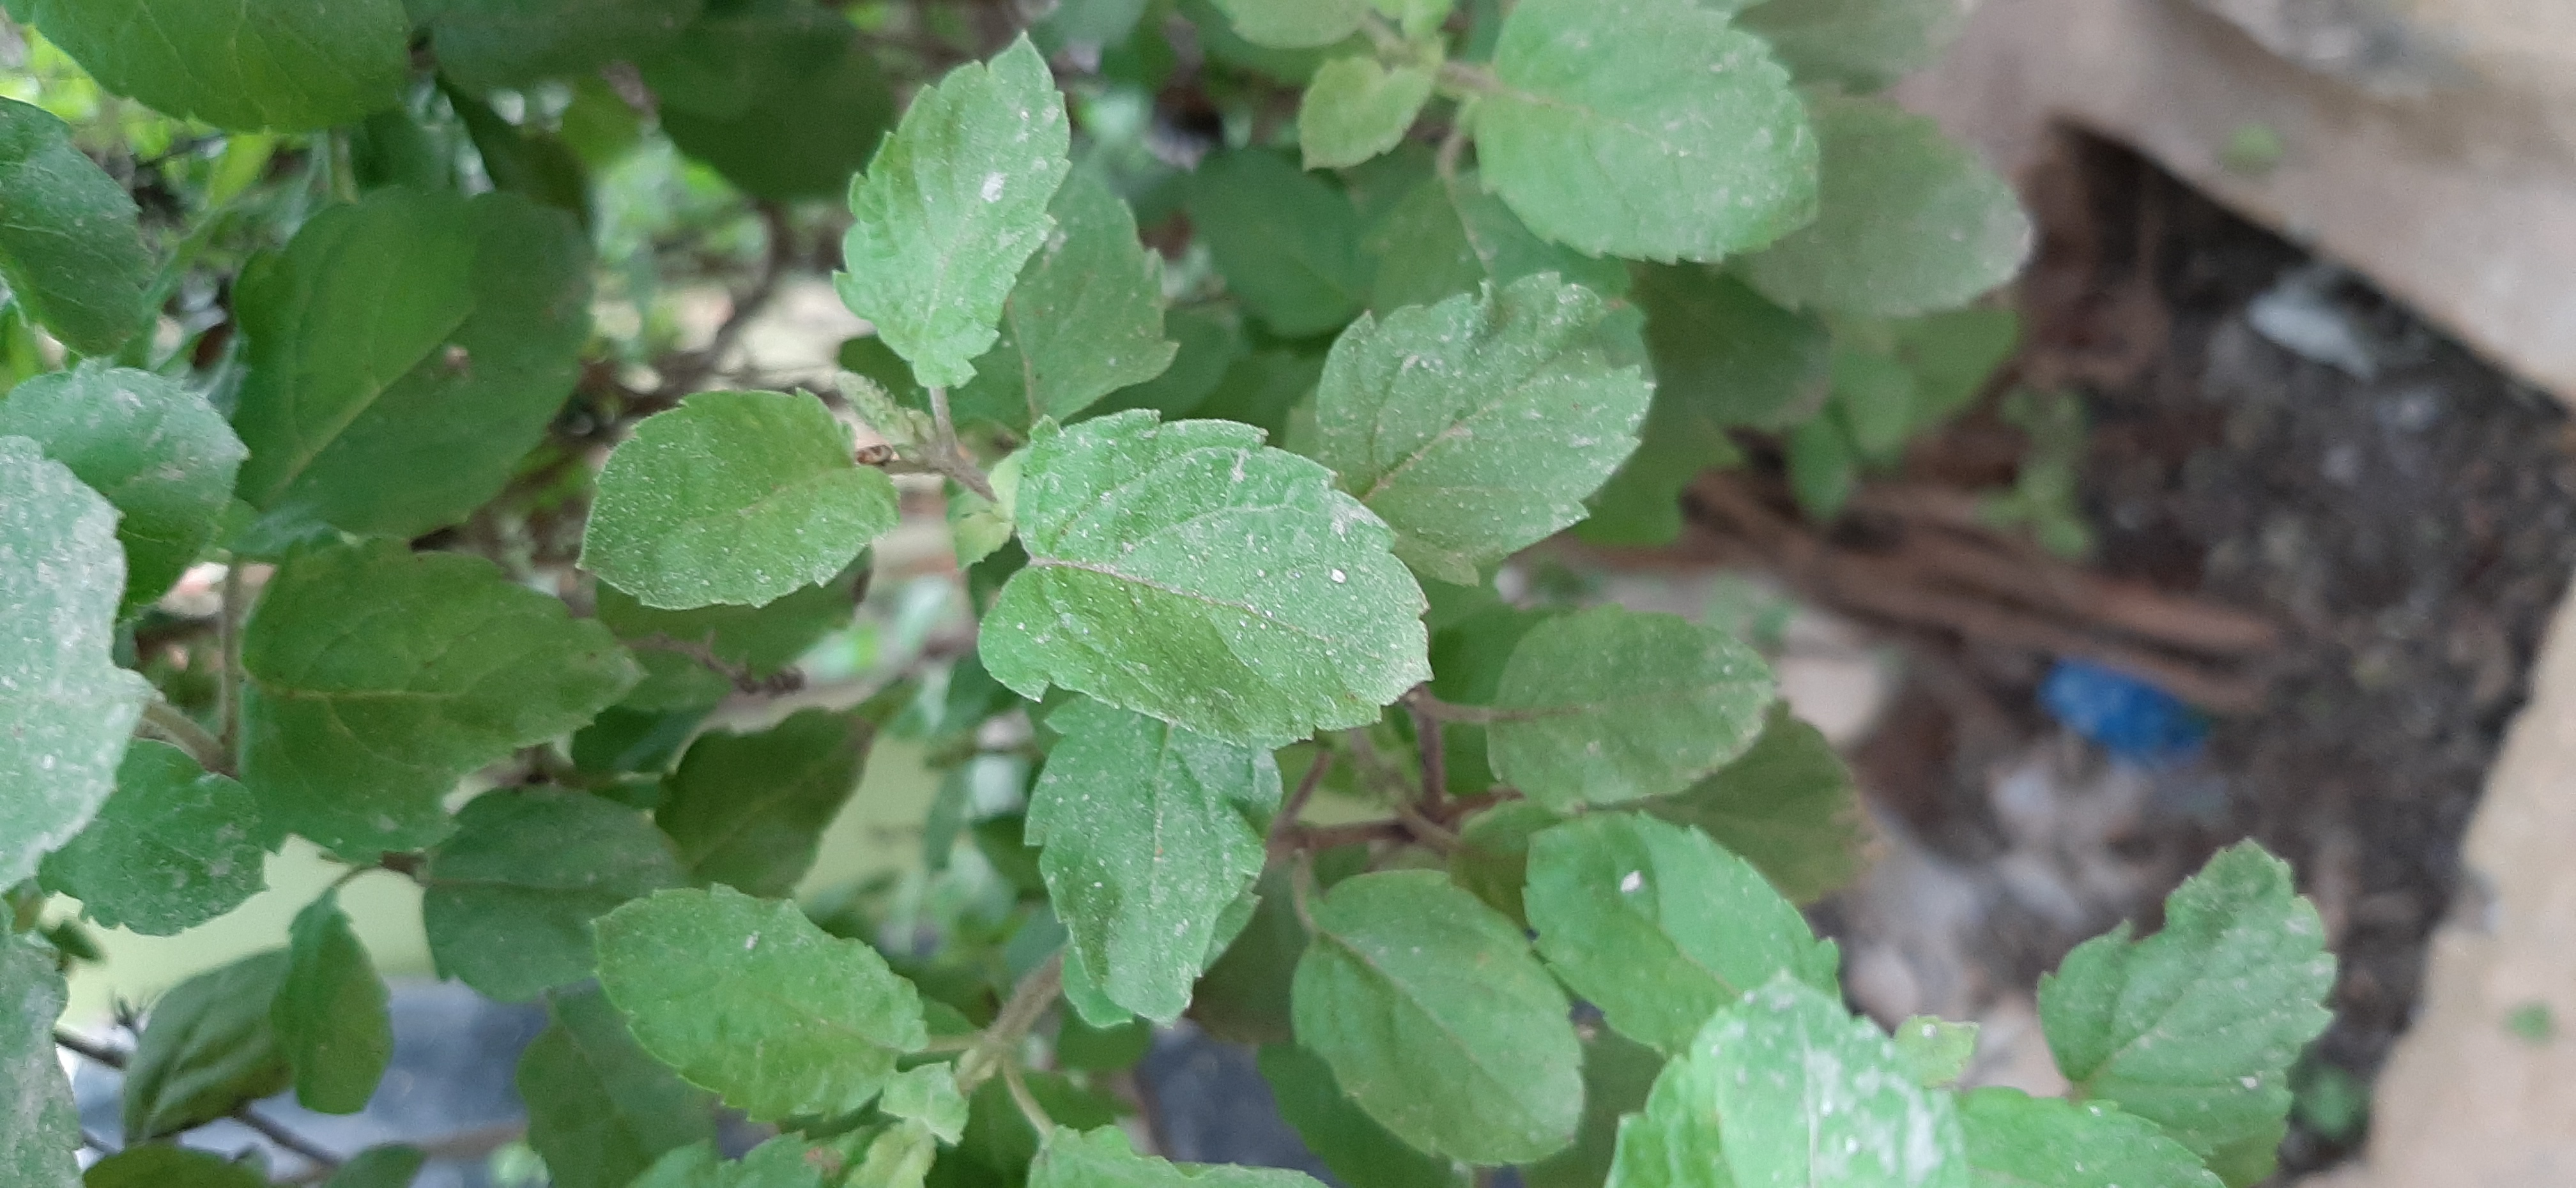
Plant: Tulsi